Maarten Tromp

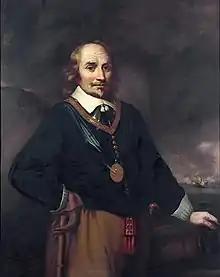
A portrait of Tromp after Jan Lievens.

Maarten Harpertszoon Tromp or Maarten van Tromp (23 April 1598 – 31 July 1653) was an army general and admiral in the Dutch navy during much of the Eighty Years' War and throughout the First Anglo-Dutch War.